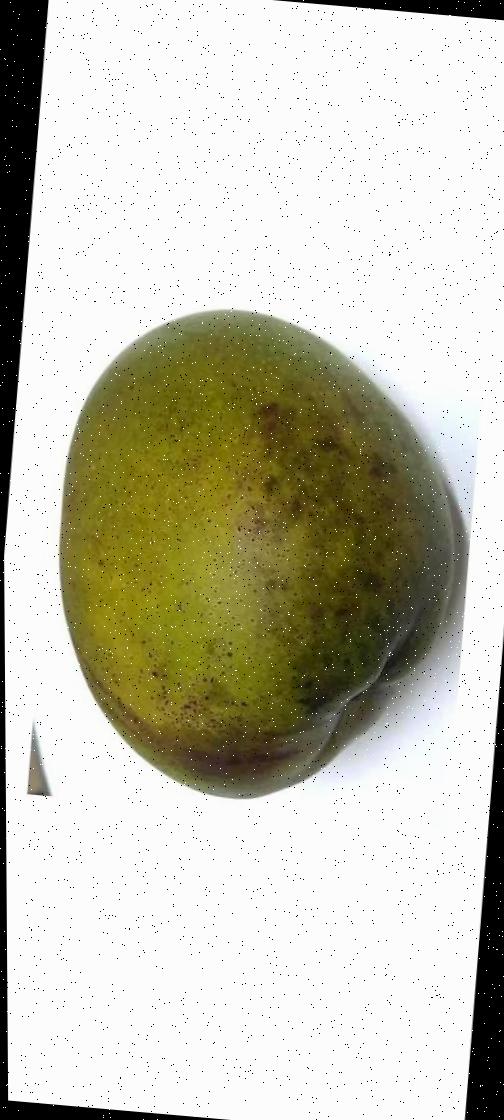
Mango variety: Bari-4